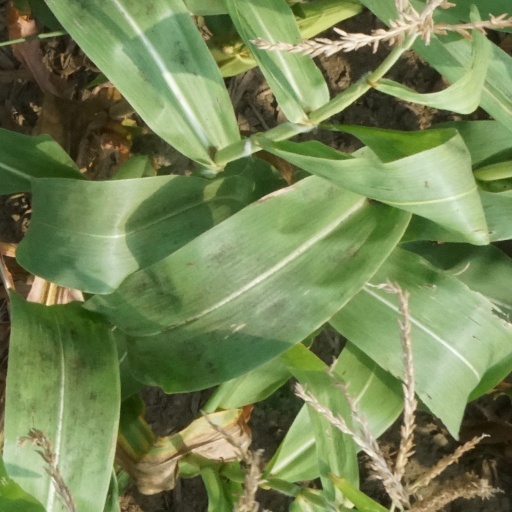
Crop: maize; corn